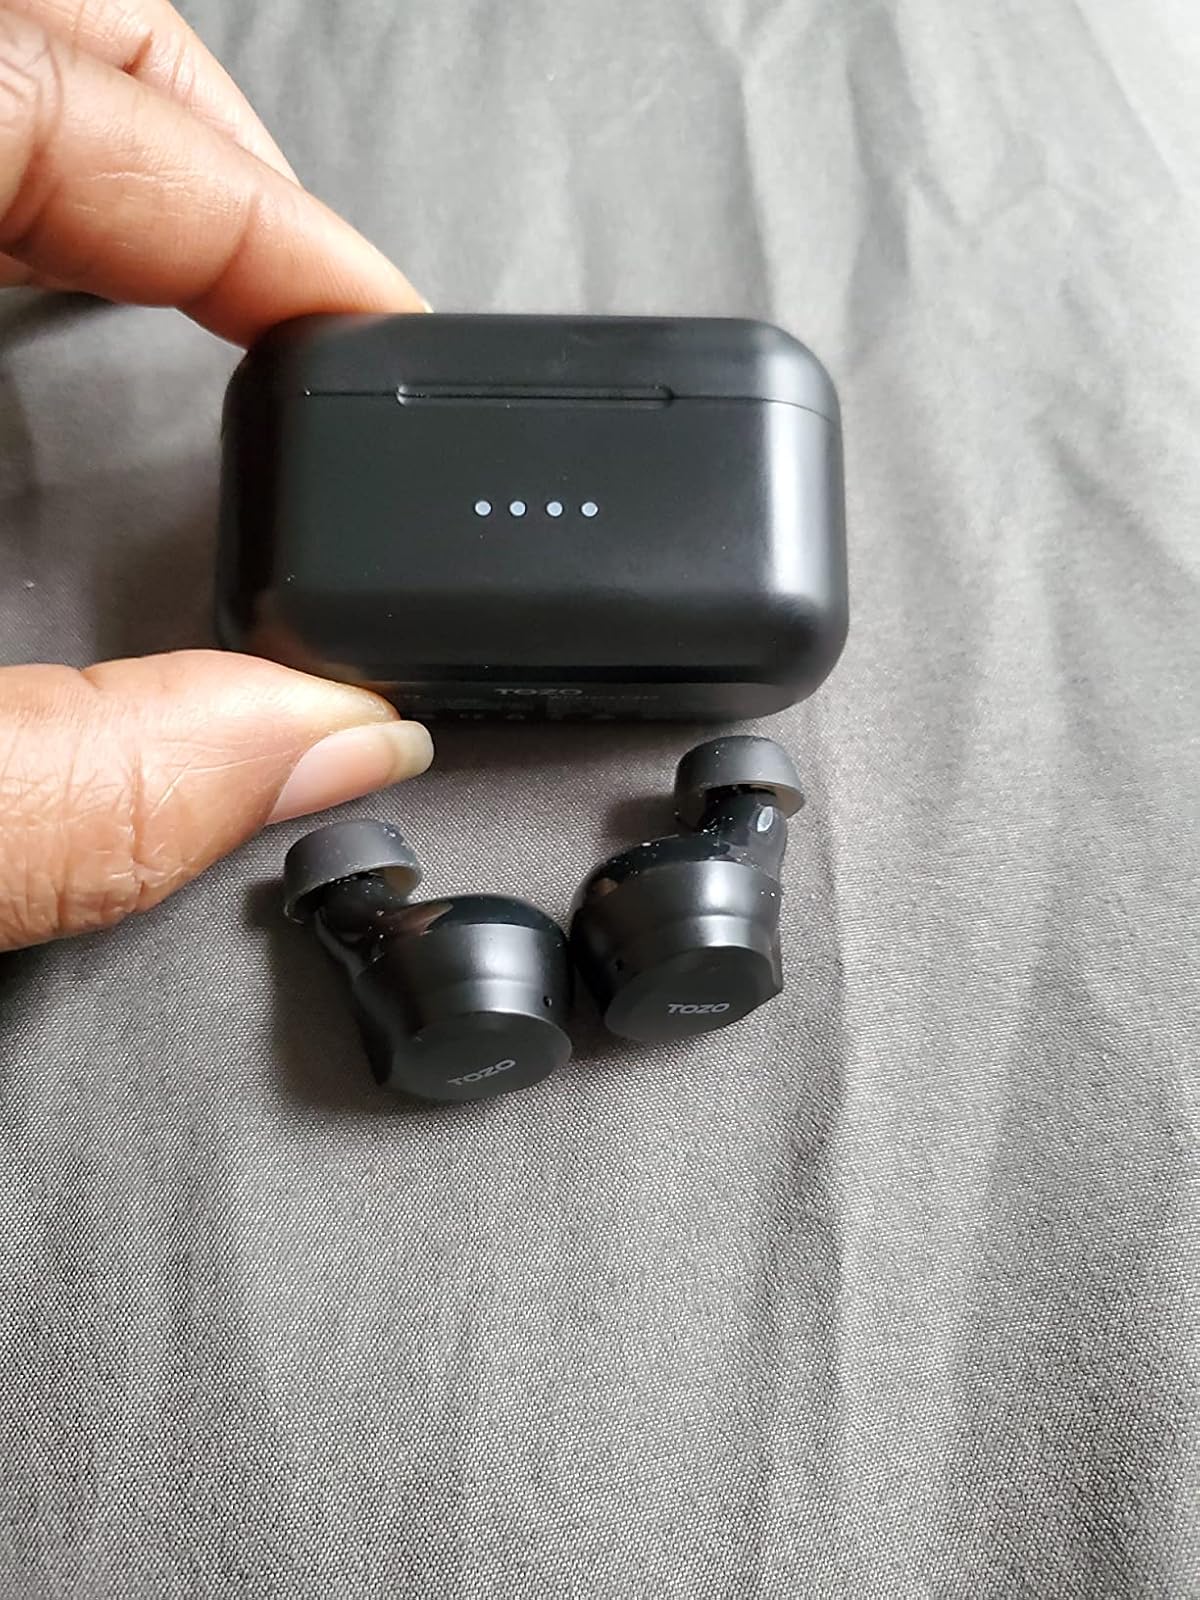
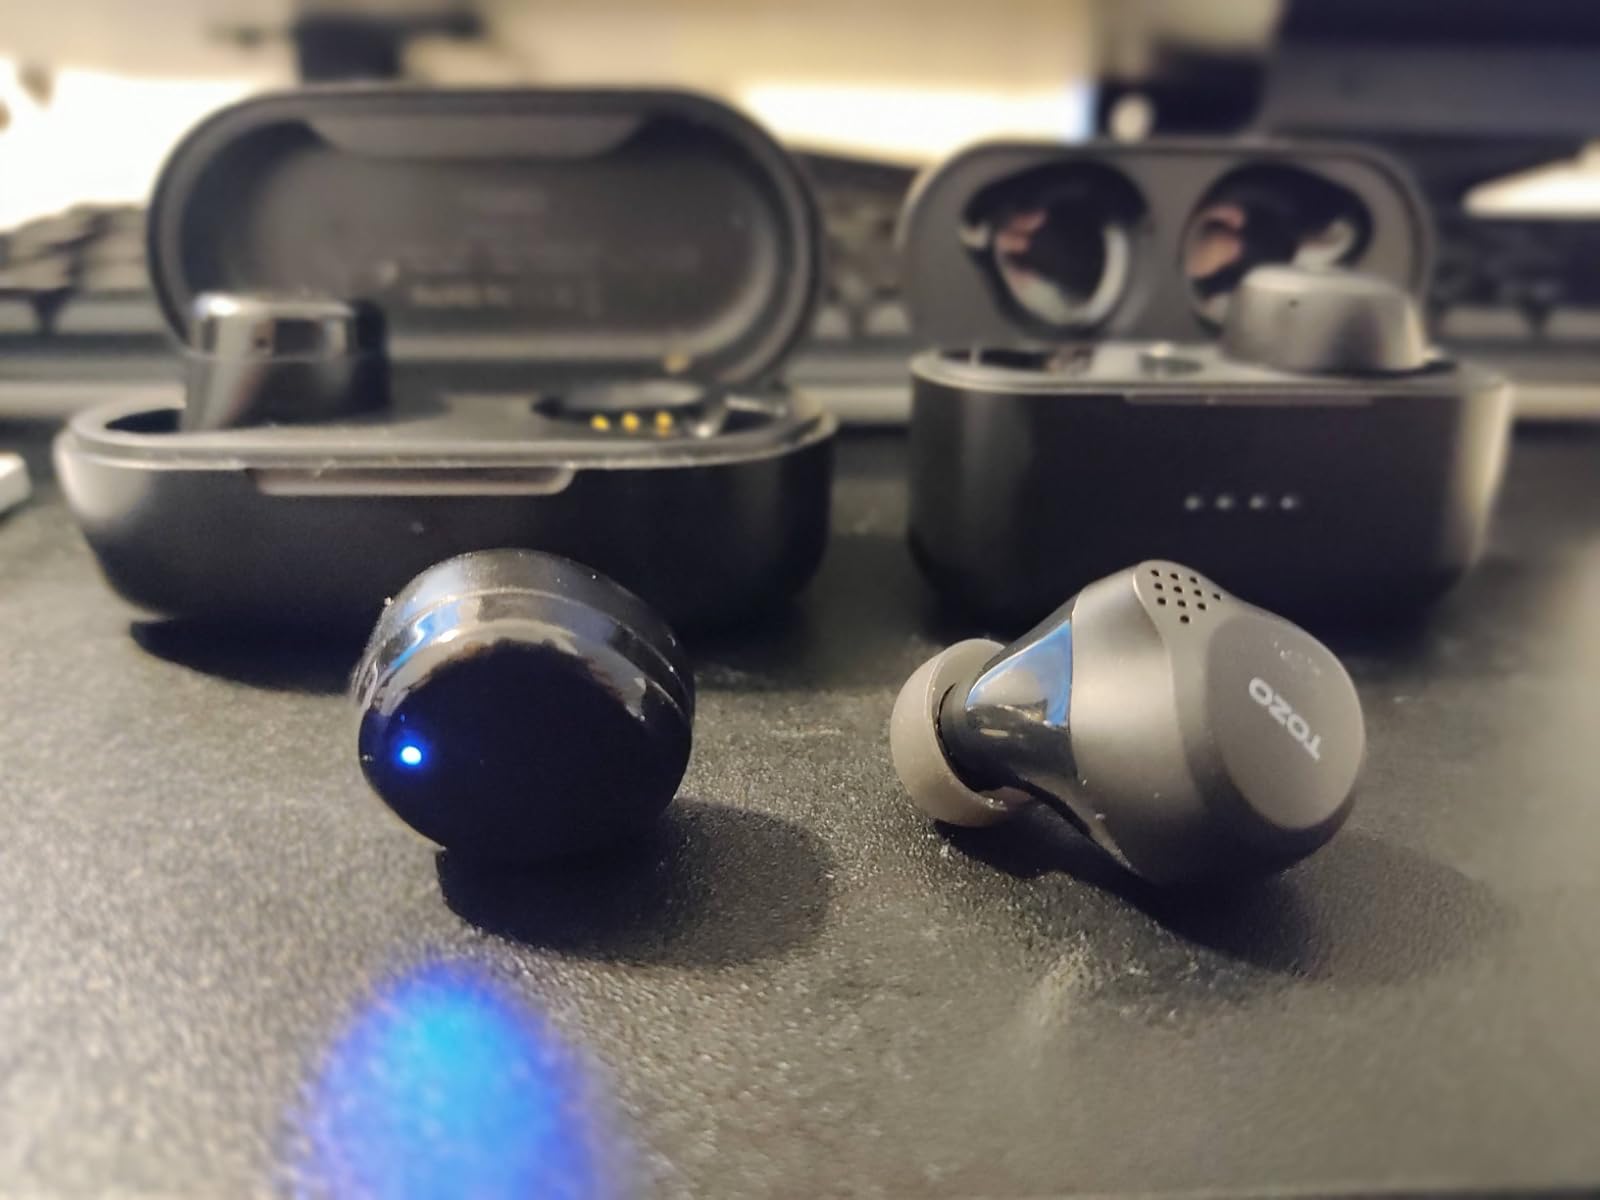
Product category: earbuds
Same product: yes